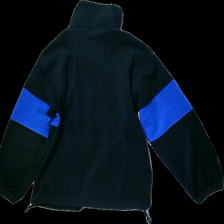
View: back
Type: Sweater
Category: Men
Brand: Not in the list
Brand text on label: walking
Colors: Black, Blue
Material: 100% Polyester
Pattern: Other
Cut: Regular
Size: M
Price range: 100-150
Recommended usage: Reuse
Description: Black and blue colorblocked leece swater with halfzip